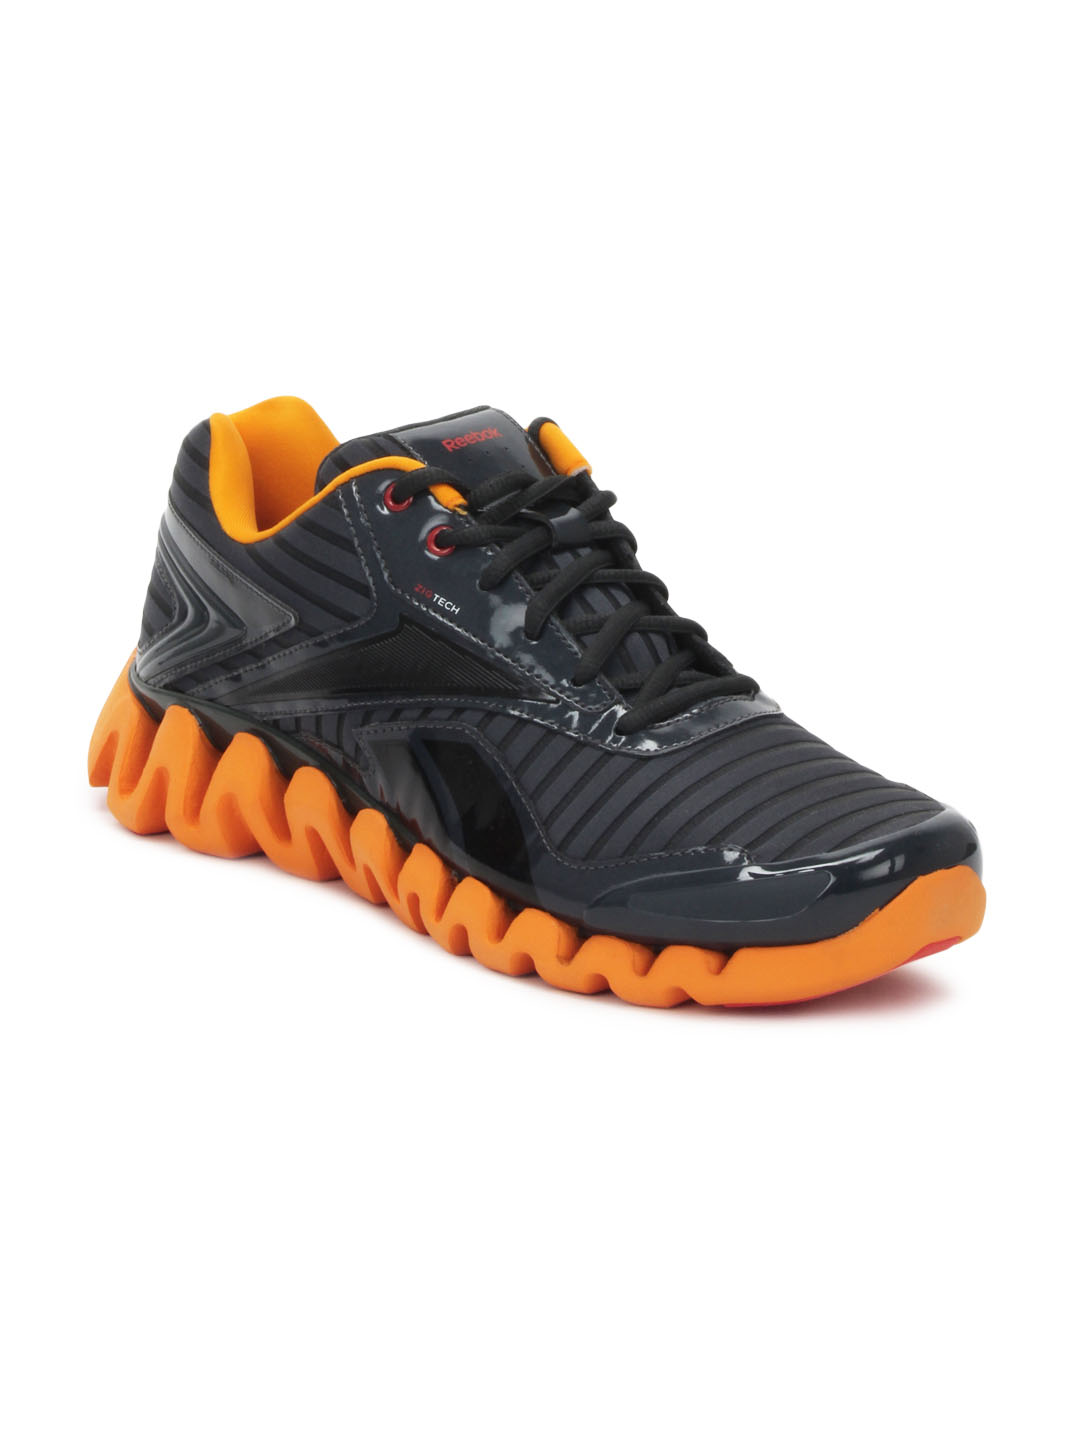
Reebok Men Charcoal Zigactivate Sports Shoes
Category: Footwear / Shoes / Sports Shoes
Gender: Men
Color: Charcoal
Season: Summer 2010
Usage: Sports